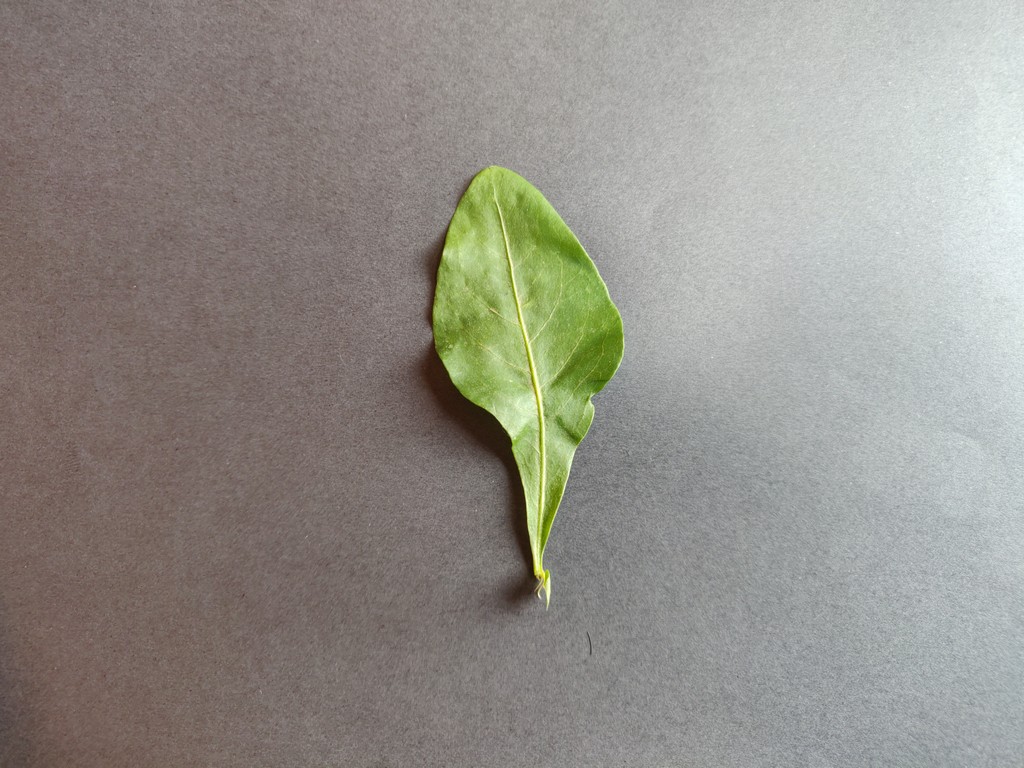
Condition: Healthy
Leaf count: single
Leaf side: front